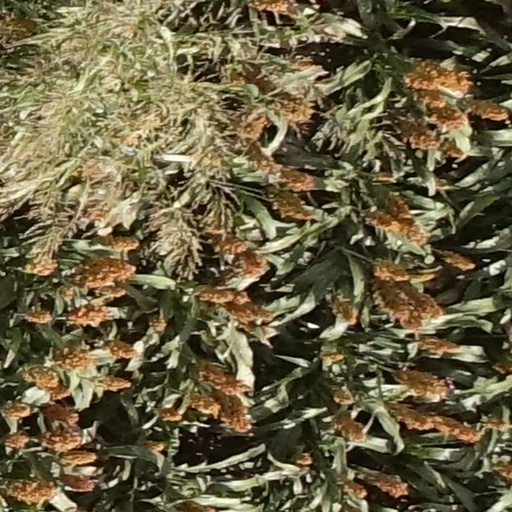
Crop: sorghum